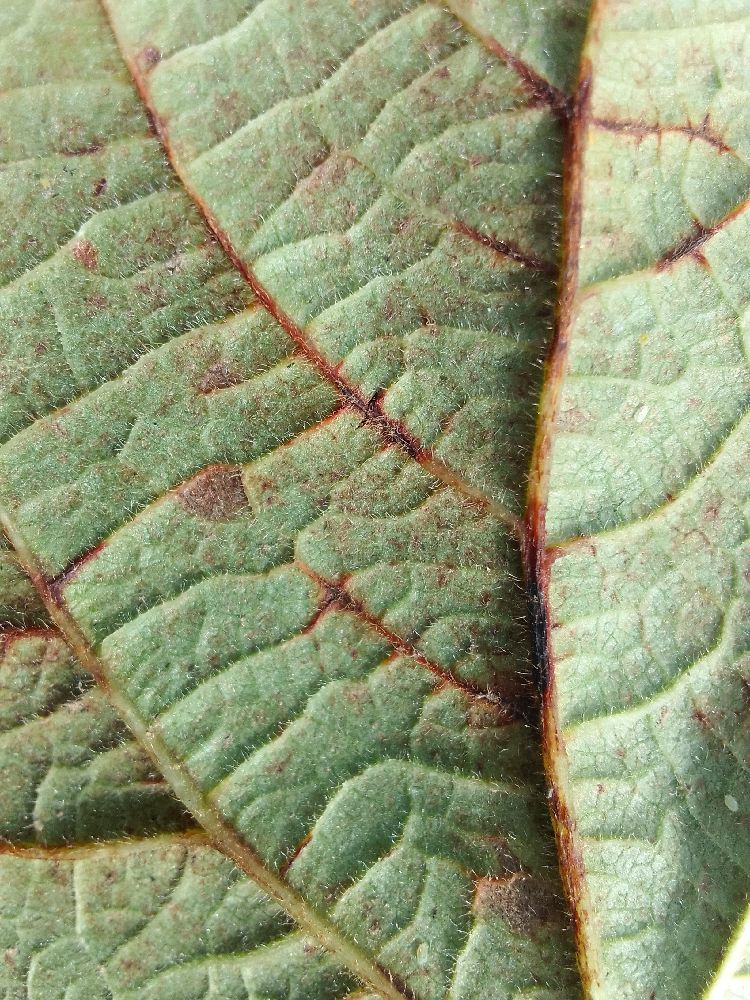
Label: anthracnose